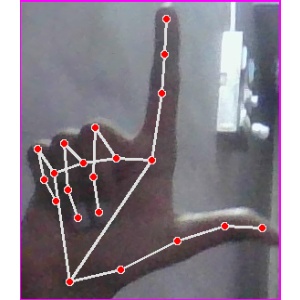
अक्षर: ल